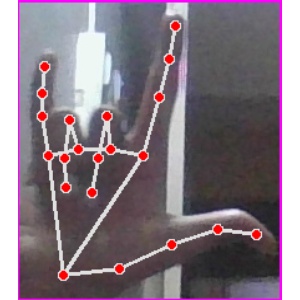
अक्षर: व